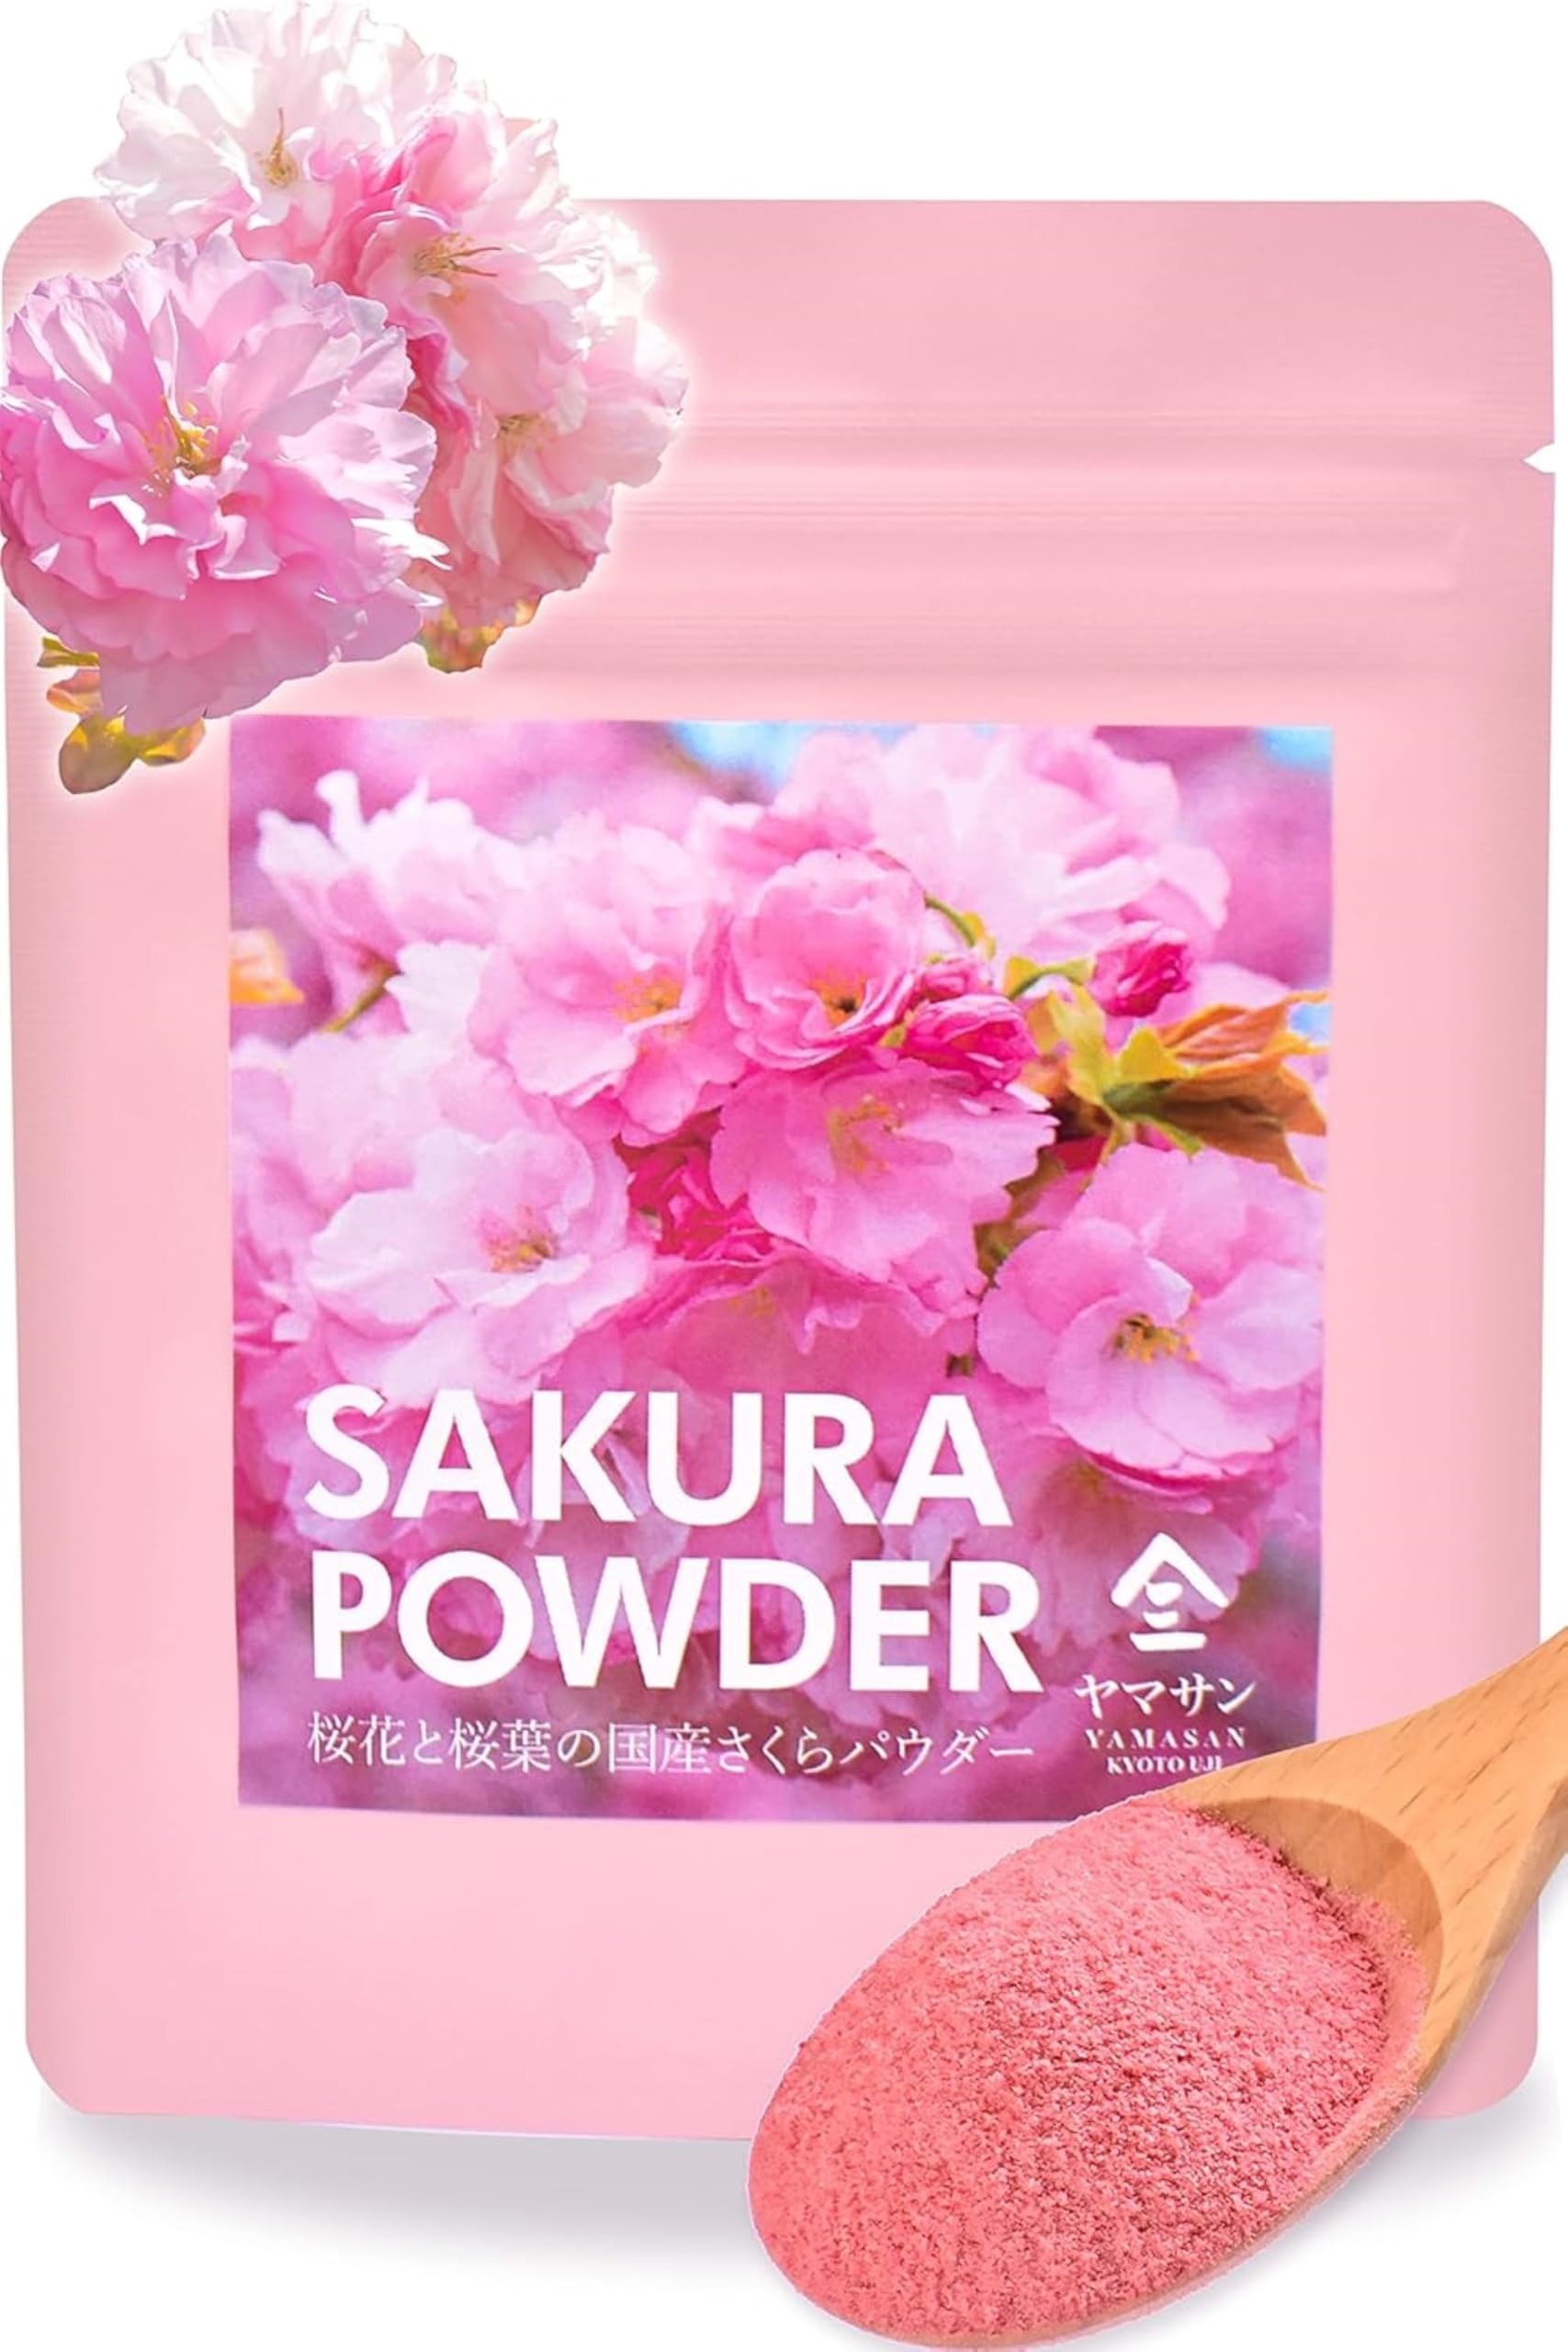
Item Name: YAMASAN KYOTO UJI Sakura Cherry Blossom Powder, For Baking and Cooking, Easily Add a Cute Pink Color and Flavor, Allergen-Free, Non-GMO, Japanese Drinks, Spring Mix, Japanese Food, 1.4oz (40g)
Bullet Point 1: 【For Baking and Cooking】 This is a sakura powder, also known as cherry blossom powder, made from cherry blossom flowers and leaves, which is perfect for cooking and baking. Recommended for mixing into bread dough or cookies, or as a topping for parfaits and drinks. You can easily add the color and aroma of cherry blossoms into your baking, turning them into an instant feel good. This versatile sakura powder is also ideal for making sakura tea or cherry blossom tea.
Bullet Point 2: 【Cute Pink Color】 The cute pink color, like cherry blossoms in full bloom, instantly warms up the fun of making and eating sweets — perfect for taking and sharing photos. The soft pink color is not too dark, giving a beautiful ＆ soft authentic look. The cute pink color comes from the beautiful, double-petaled cherry blossom flowers. Cherry blossoms are very delicate; they are carefully hand-picked, one bunch at a time during the short one-week blooming period in spring.
Bullet Point 3: 【Handy】 Since it is in powder form, there is no need to worry about the amount of moisture, and it is easy to adjust the sakura color and flavor. The freeze-dried sakura powder is easy to blend with other ingredients, making it recommended for adding and mixing to chocolate, desserts, or even sakura tea.
Bullet Point 4: 【Also great as a topping】 Simply top finished sweets, ice cream, and beverages to make them look and taste as gorgeous as cherry blossoms! You can use the sakura powder in 3 different ways for any dessert — in the dough, in the cream, and as a topping!
Bullet Point 5: 【For Various Sweets and More】 Sakura coloring and flavoring can be used for bread, chiffon cakes, swiss rolls, cookies, cheesecakes, puddings, canelé, and other sweets. It is also recommended as a topping for pasta, lattes, parfaits, ice cream, and as a sakura decoration for bento boxes. Whether you're making sakura tea, cherry blossom tea, or a delightful sakura dessert, this sakura powder adds a beautiful touch.
Product Description: This is a sakura powder which is made from cherry blossom flowers and leaves for used for cooking and baking. Recommended for mixing into bread dough or cookies, or as a topping for parfaits and drinks. You can easily add the color and aroma of cherry blossoms that will instantly make you feel good.
Value: 1.4
Unit: Ounce

Price: 24.8